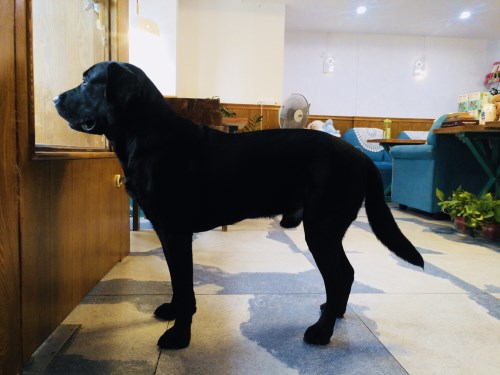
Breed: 3580-n000122-Labrador_retriever